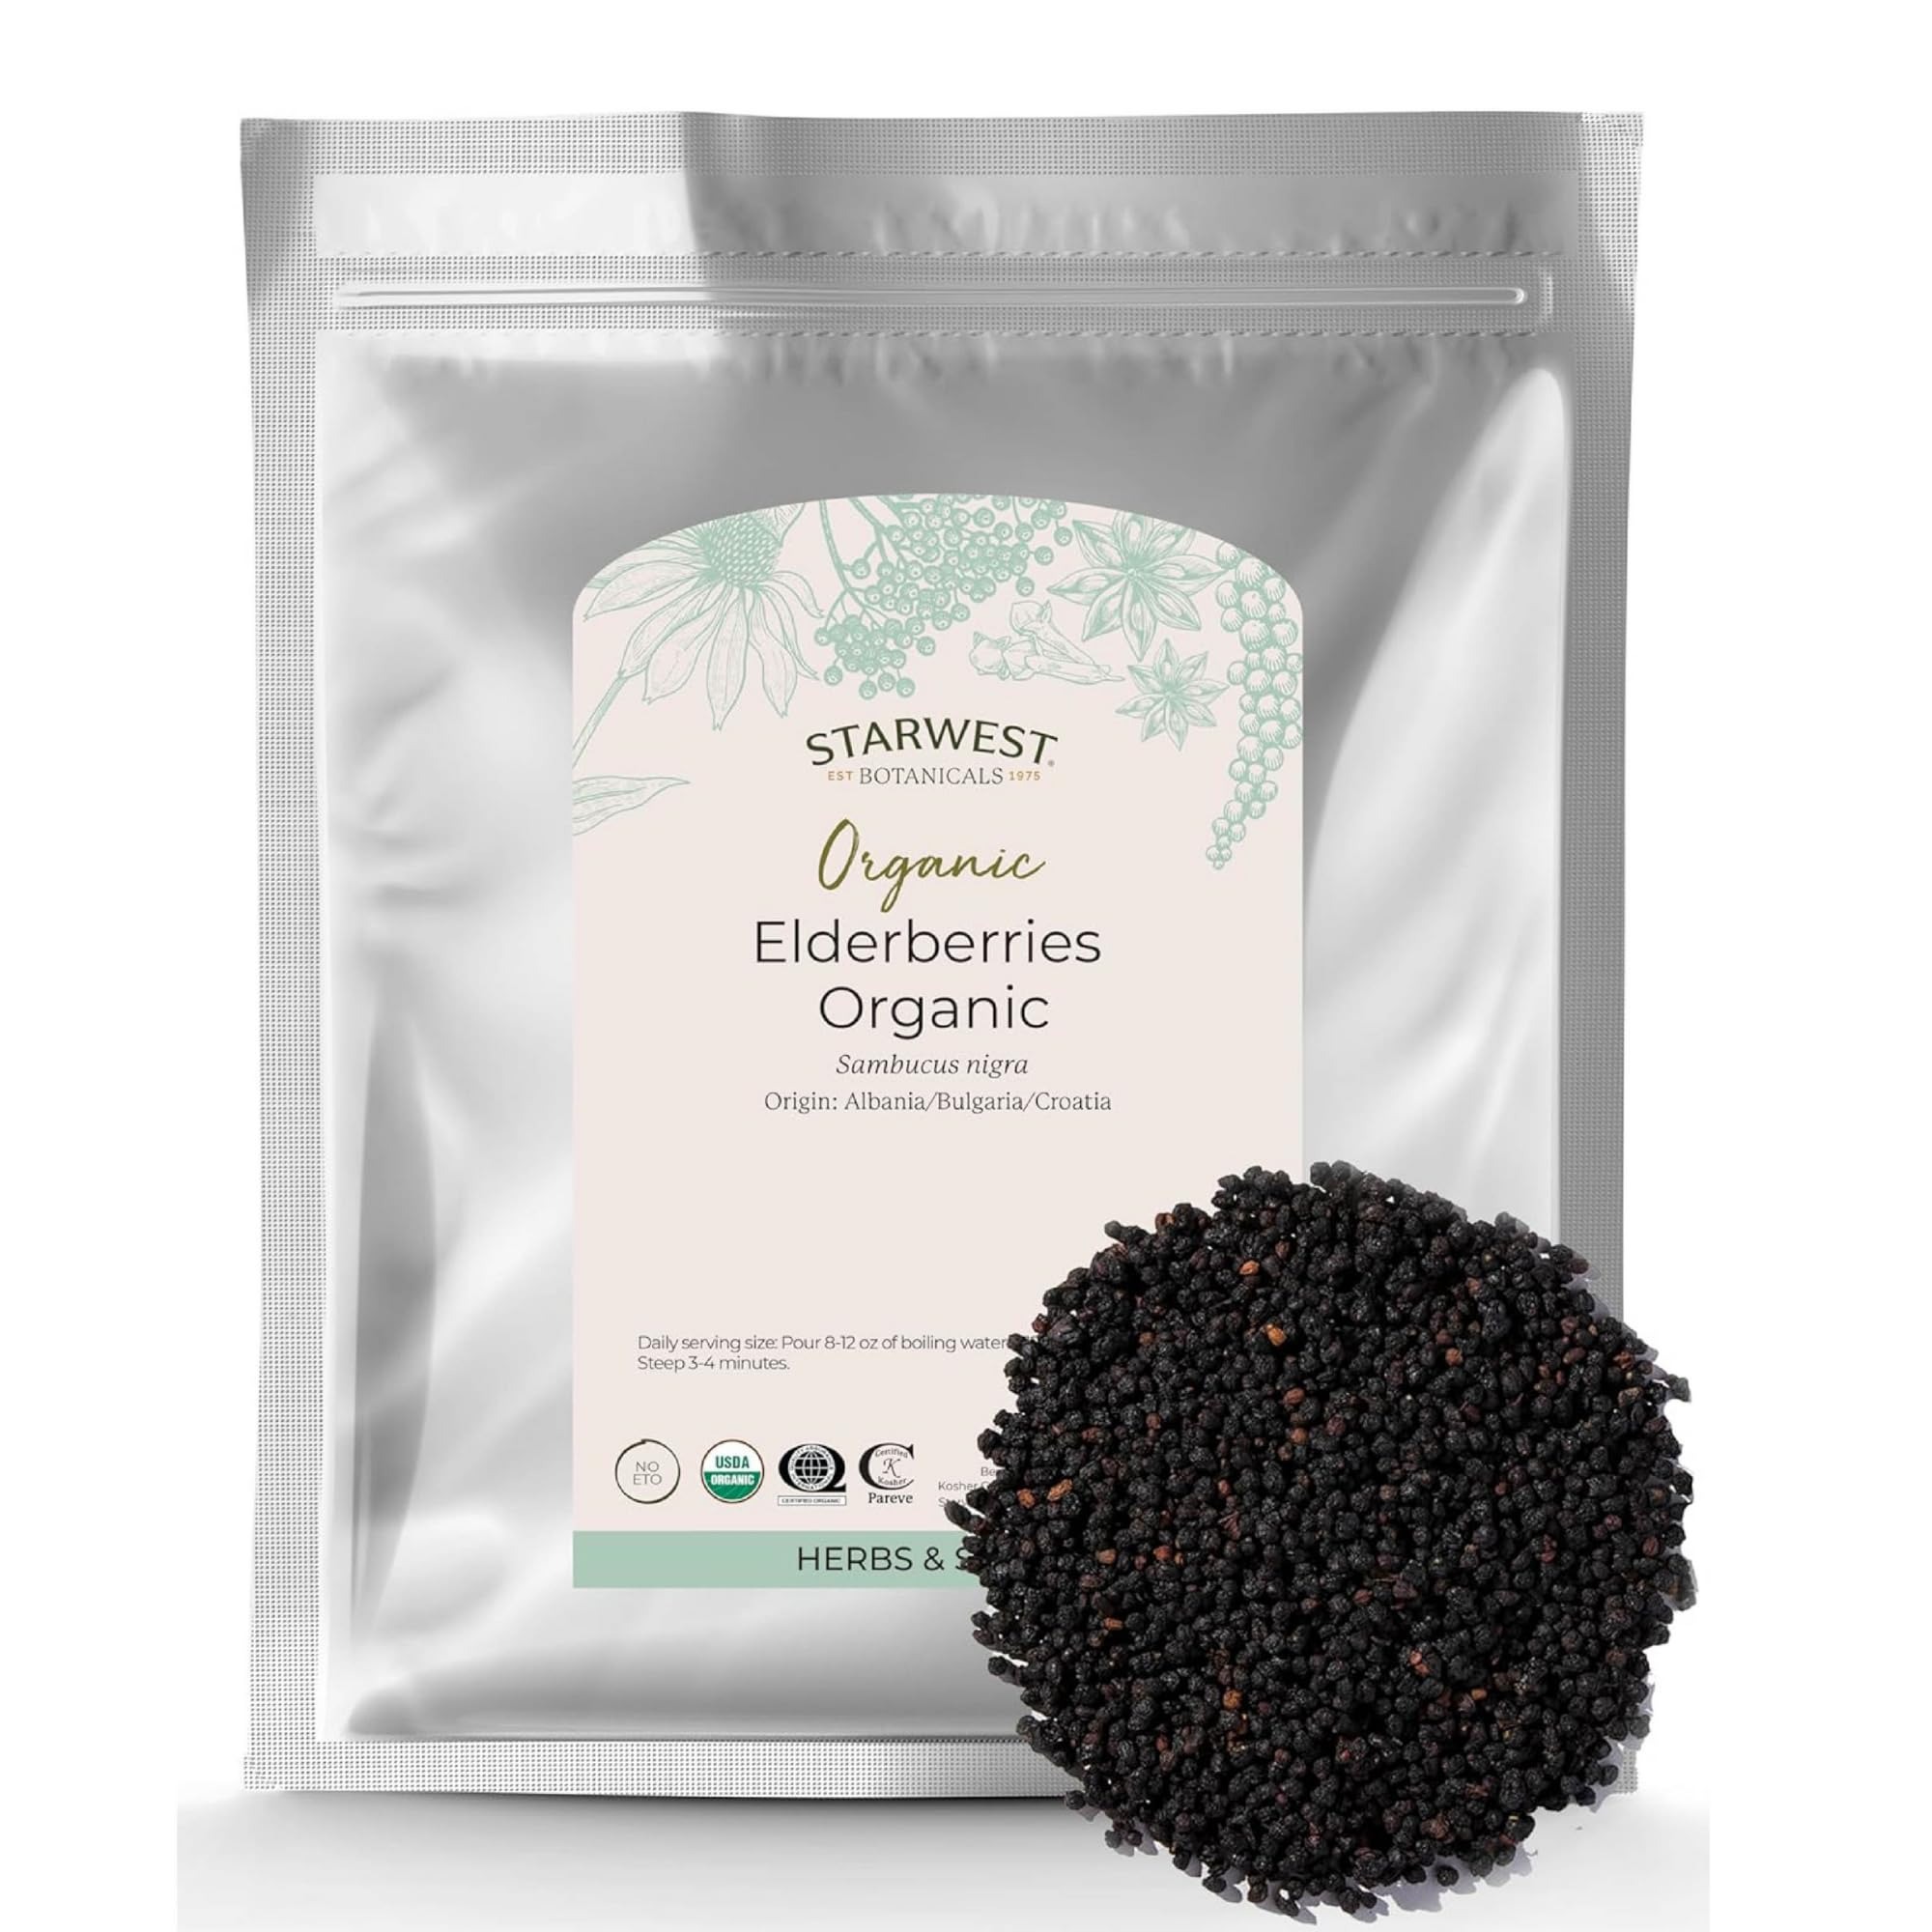
Item Name: Starwest Botanicals Organic Elderberries - Dried Elderberries for Syrup, Tea, Gummies, & Jam, Natural Immune Support, Certified Kosher, Non-GMO - Bulk 1 lb Bag
Bullet Point 1: EUROPEAN ELDERBERRY: These dried elderberries are Sambucus nigra, the botanical name for the European elderberry. They are sourced from Albania, Bulgaria, and Croatia for freshness and purity
Bullet Point 2: FLAVORFUL AND VERSATILE: With a rich tart flavor, these elderberries can be used to make tea, syrup, jam, gummies, pie, and more to offer immune support with every tasty creation
Bullet Point 3: USDA CERTIFIED ORGANIC: Our elderberries are certified organic and kosher to meet strict processing standards and to offer a naturally sourced option that you can rely on
Bullet Point 4: PREMIUM QUALITY: Rigorously tested for heavy metals and cGMP compliant, our elderberries meet high safety and quality standards to ensure a trusted ingredient for your recipes
Bullet Point 5: STARWEST SUSTAINABILITY: With a commitment to responsible sourcing, Starwest Botanicals works with expert farmers across over 50 countries to provide carefully cultivated herbs, spices, and teas
Product Description: Elder - also known as Sambucus nigra - originated in Europe and belongs to the Adoxaceae family. The elder plant is part of deeply rooted customs for both Europeans and Native Americans. As part of a European tradition, an offering for all medicinal plants was made to the Elder Mother. Organic elderberries' slightly sweet yet tangy flavor is berry delicious prepared into jams, syrups, and wines and baked into pastries and pies.
Value: 16.0
Unit: Ounce

Price: 26.755